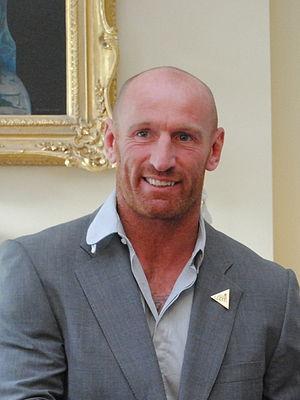
Gareth Thomas, né le 25 juillet 1974 à Bridgend, est un ancien joueur de rugby gallois, international au rugby à XV et à XIII.